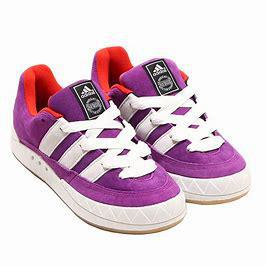
Brand: Adidas
Model: Adimatic